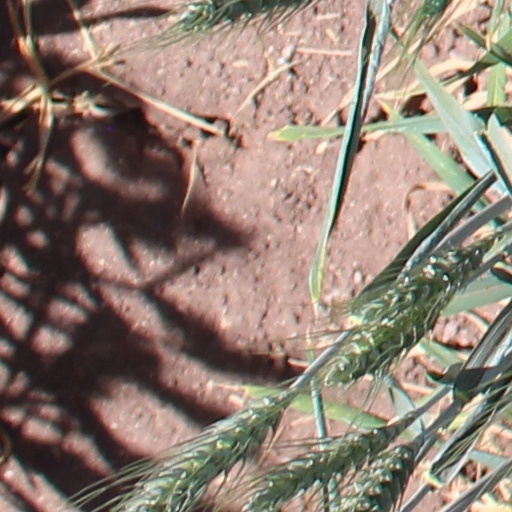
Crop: wheat